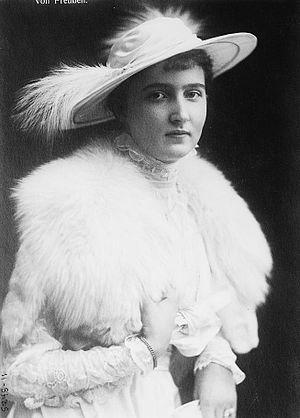
La princesse Marie-Auguste d'Anhalt née le 10 juin 1898 à Ballenstedt, Anhalt, Allemagne et décédée le 22 mai 1983 à Essen, en Allemagne de l'Ouest, était une aristocrate allemande, épouse du prince Joachim de Prusse, sixième fils du dernier empereur Guillaume II d'Allemagne.